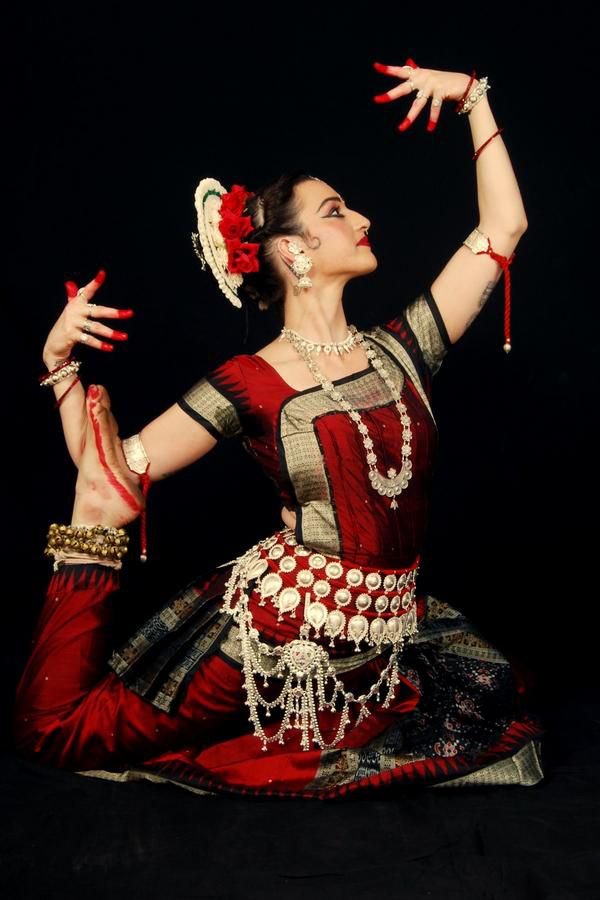
Dance form: odissi